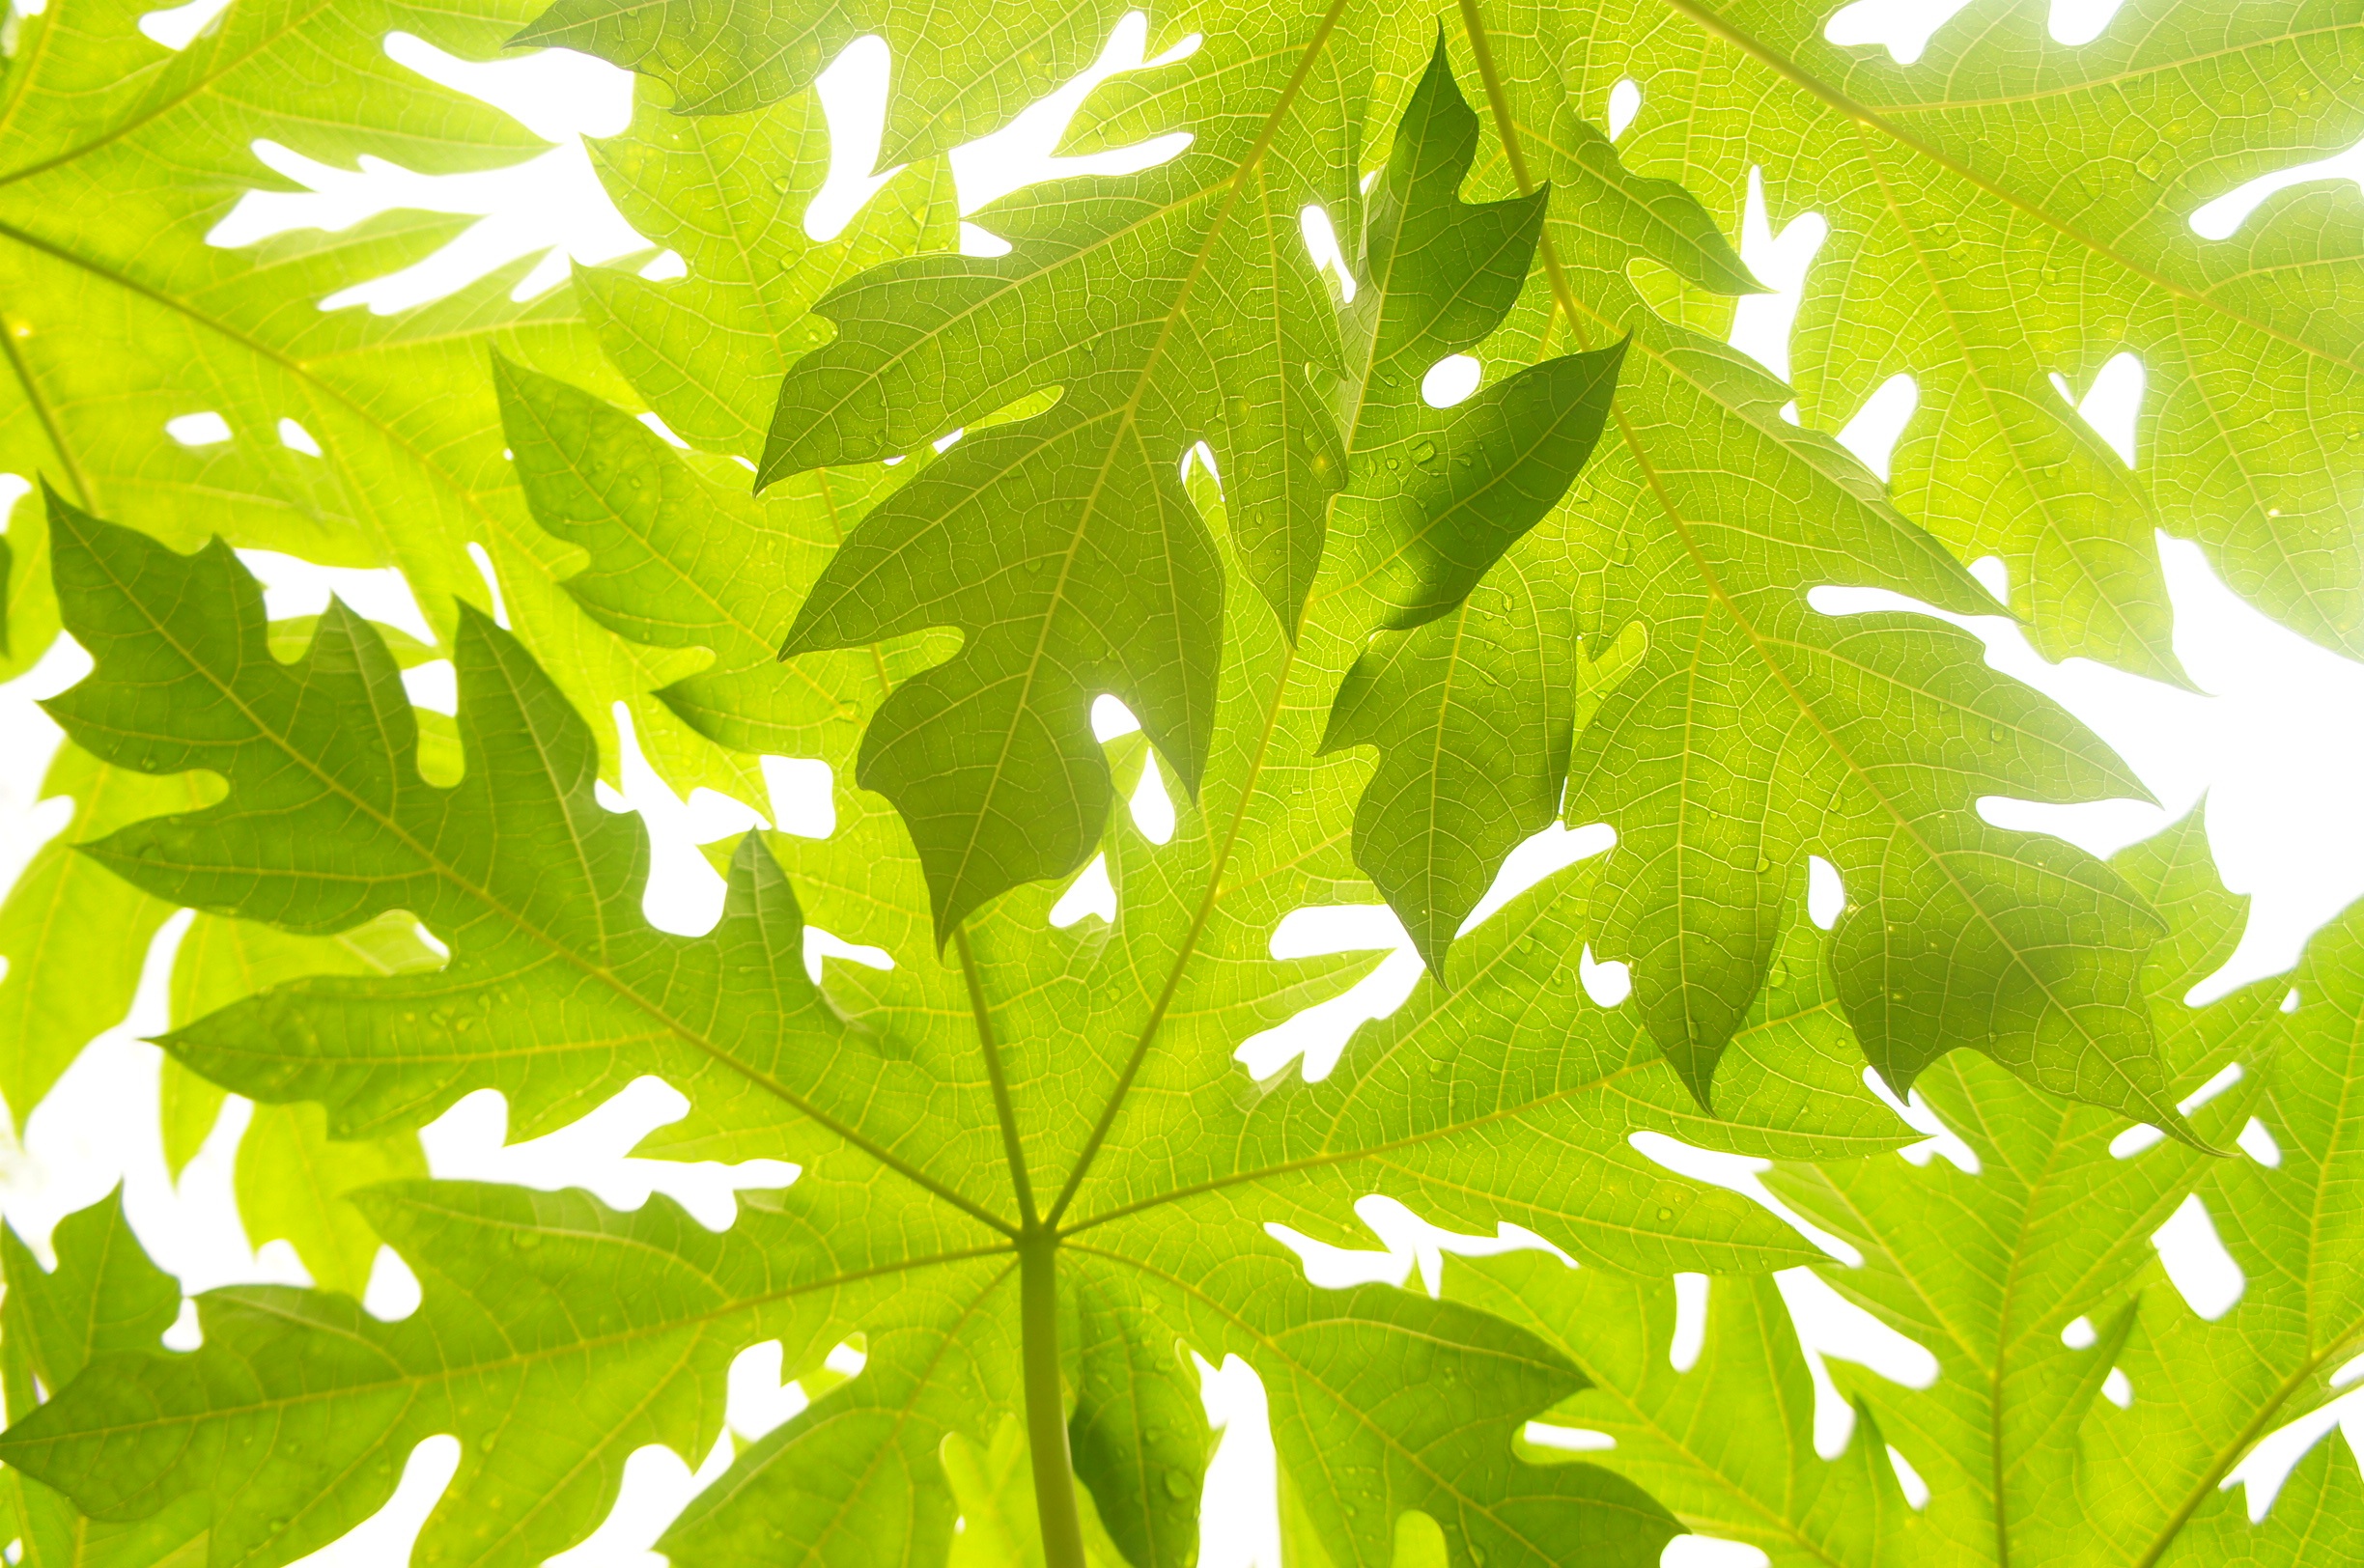
tree, branch, abstract, plant, sunlight, leaf, shade, pattern, green, maple tree, maple leaf, leaves, shrub, deciduous, ecosystem, papaya, flowering plant, maidenhair tree, woody plant, land plant